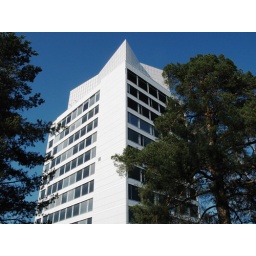
It just looked too good against clear blue sky.